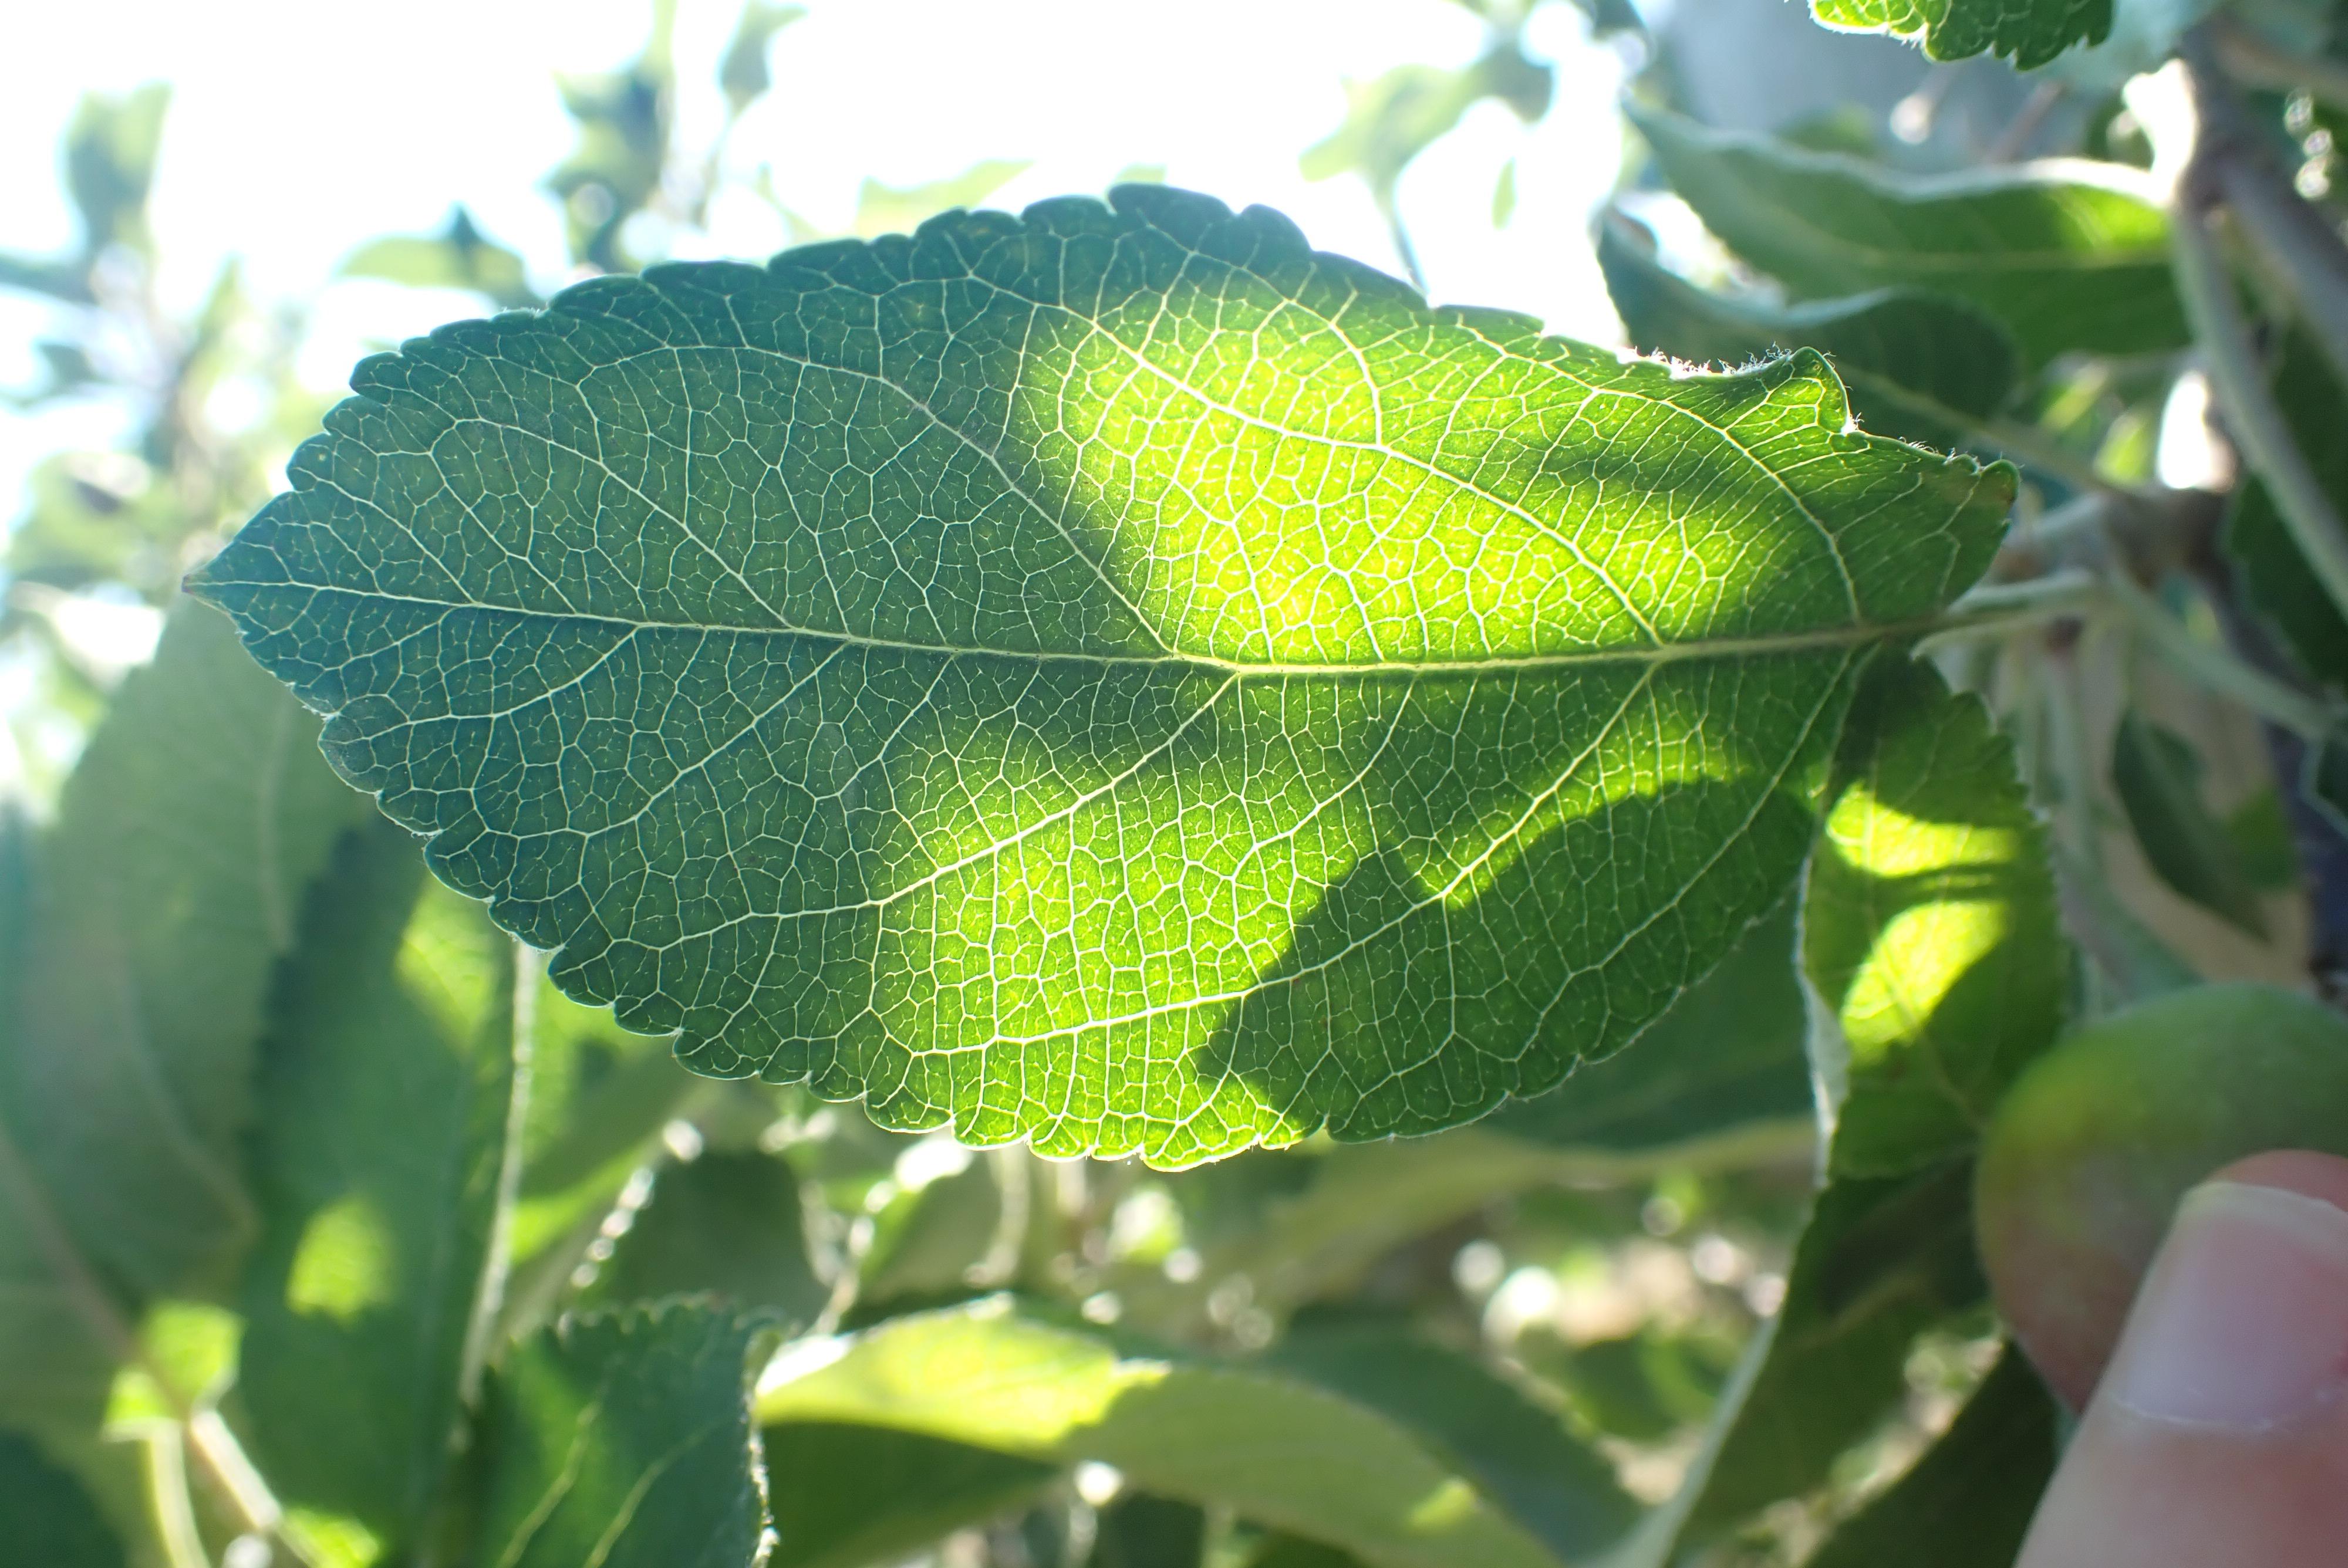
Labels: healthy